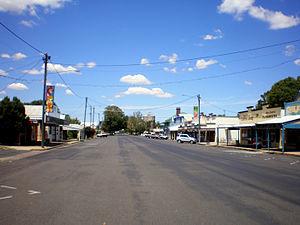
Allora est une localité au sud de l'État du Queensland en Australie, à 158 kilomètres au sud-ouest de Brisbane sur la New England Highway entre Warwick et Toowoomba.